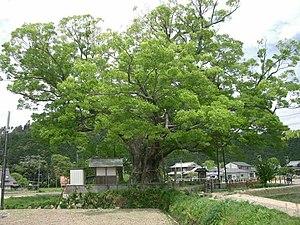
Le zelkova du Japon est un arbre caducifolié aux feuilles dentelées lancéolées de la famille des Ulmaceae. Il est appelé keyaki au Japon. Philipp Franz von Siebold, l'a introduit aux Pays-Bas en 1830.
Les Dimanches de monsieur Ushioda est un roman de Yasushi Inoue paru en 1970.
Nose est un bourg du district de Toyono au nord de la préfecture d'Osaka au Japon.